Millstätter See

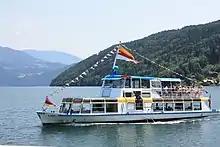
Passenger tourboat

Lake Millstatt can be reached via the Spittal-Millstättersee station of the Tauern Railway line with passenger train service provided by the Austrian Federal Railways (ÖBB). The B98 Millstätter Straße highway runs along the northern shore of the lake, connecting it with the Tauern Autobahn (A10) motorway from Salzburg to Villach (part of the European route E55) at the Spittal/Millstätter See junction.